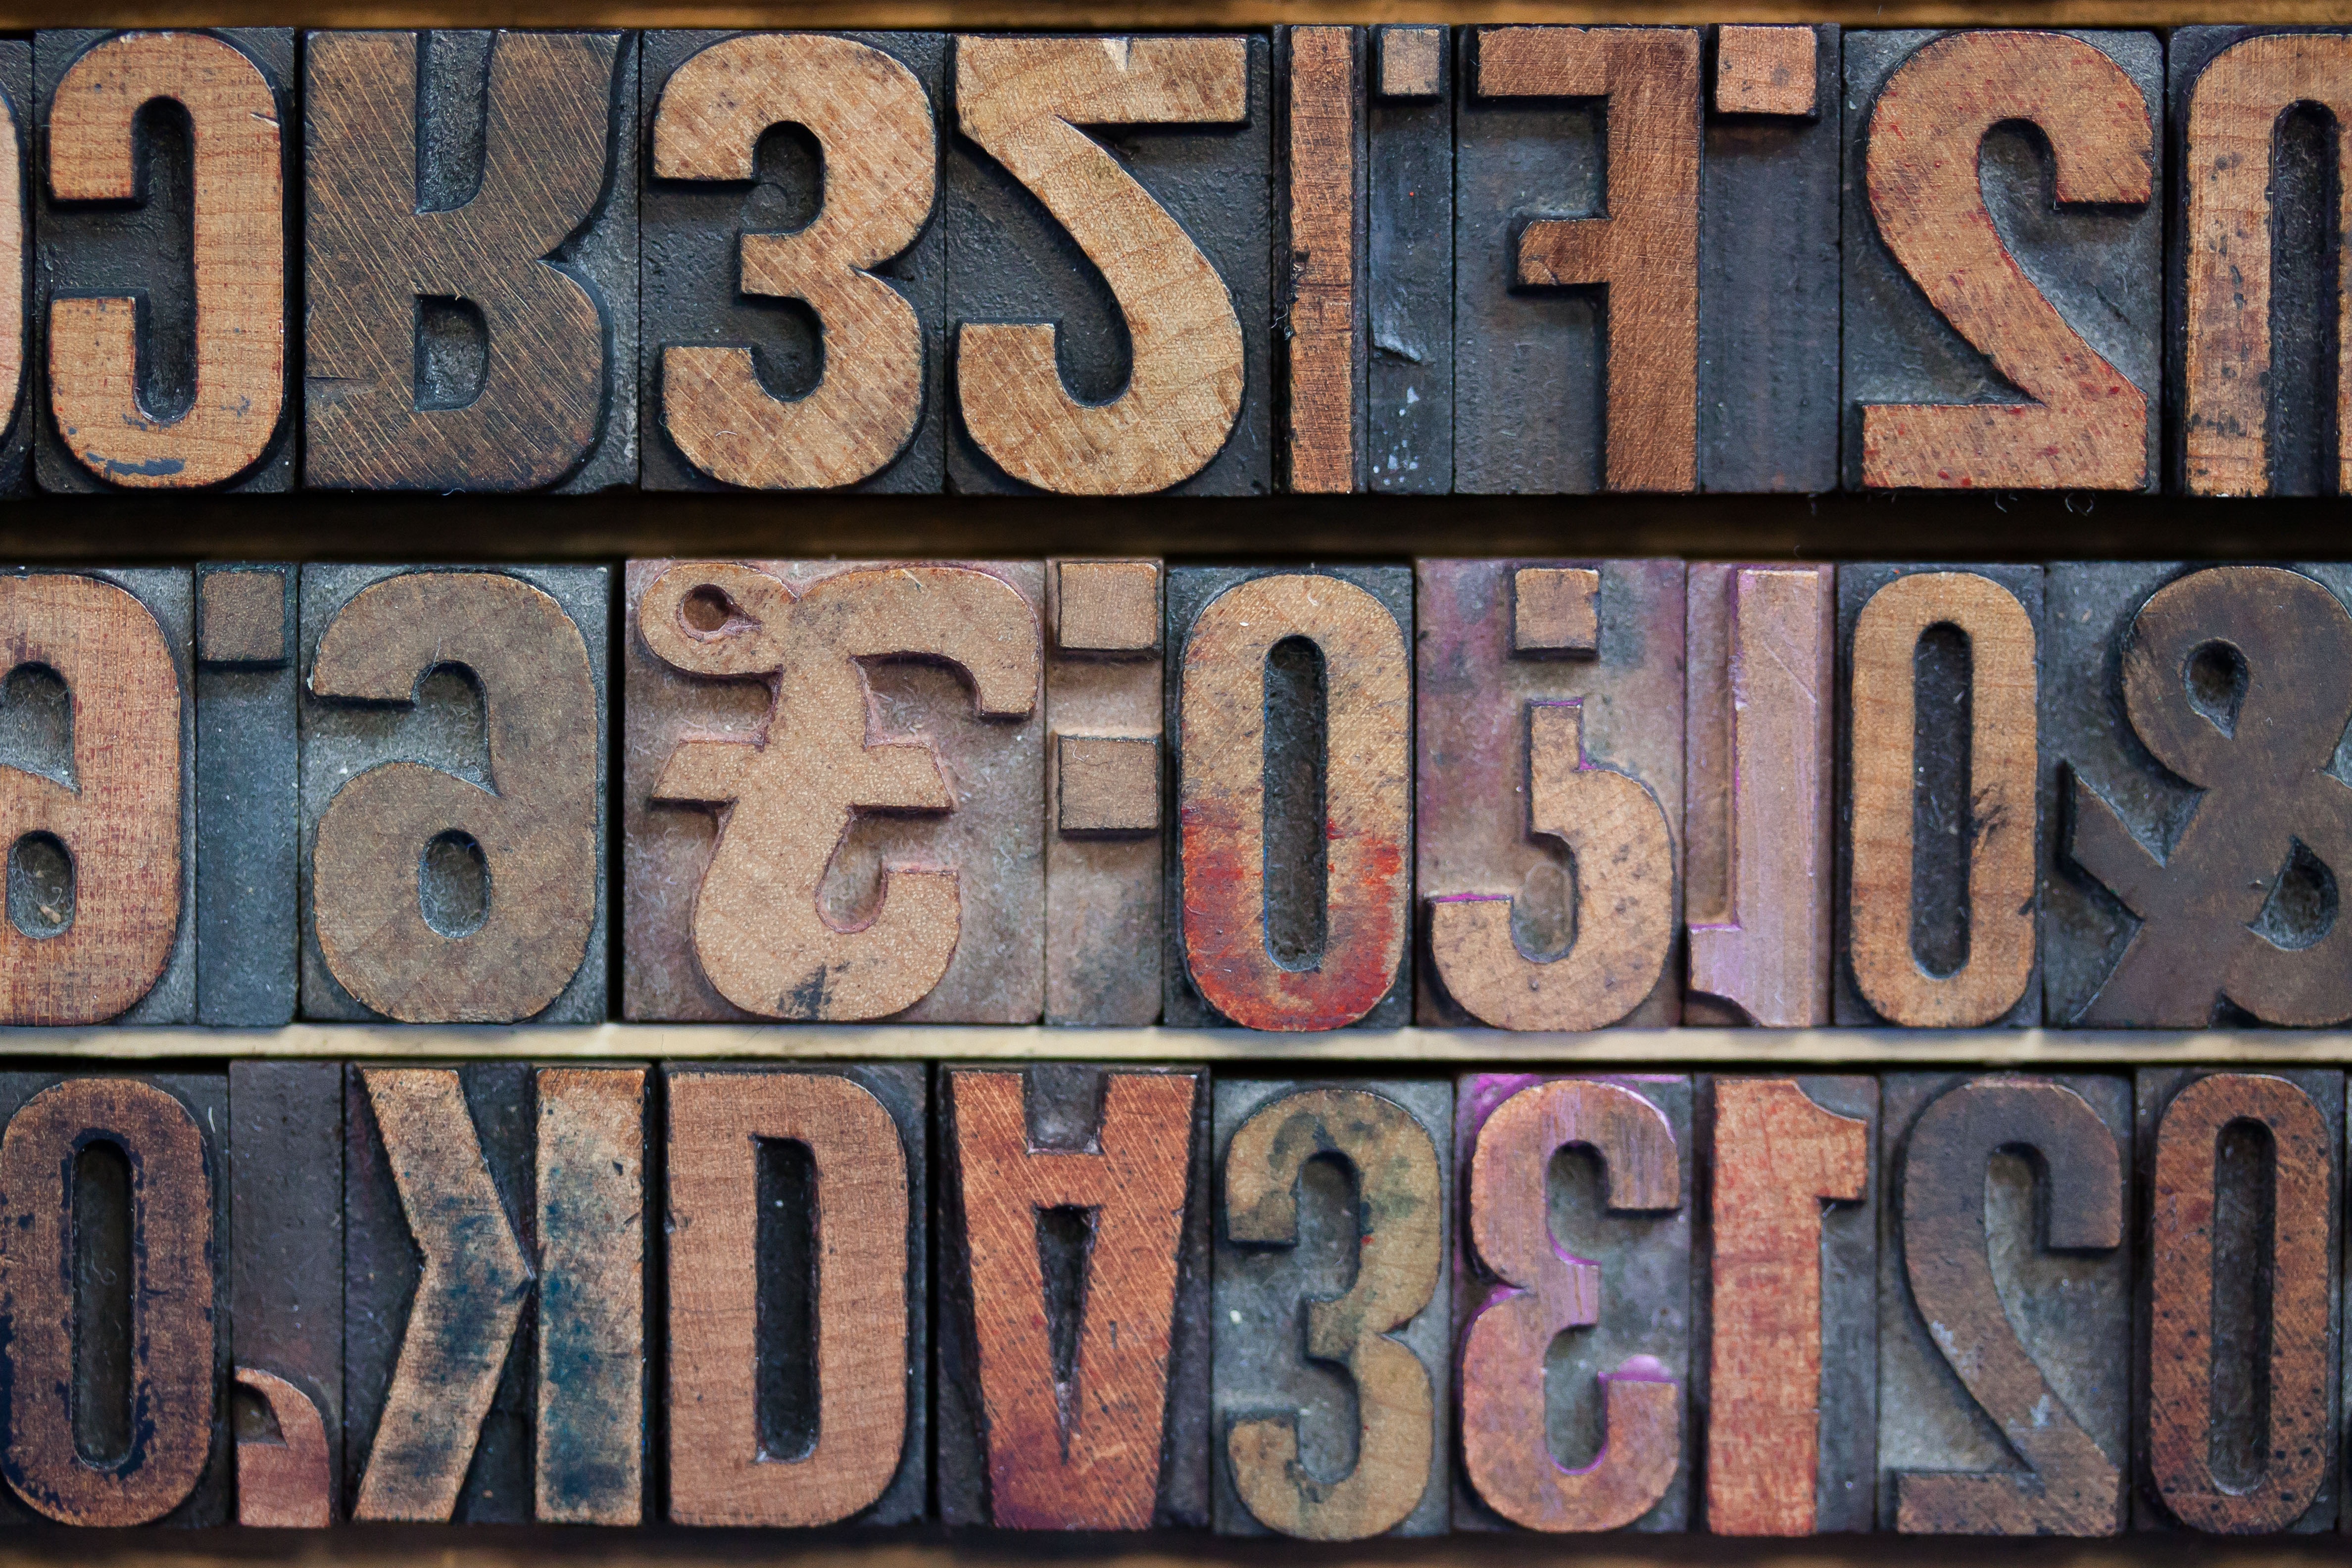
number, sign, wash, street sign, font, text, letters, english, mirrored, pressure, pound, johannes gutenberg, book printing, automotive exterior, vehicle registration plate, sans serif, wooden alphabet letters